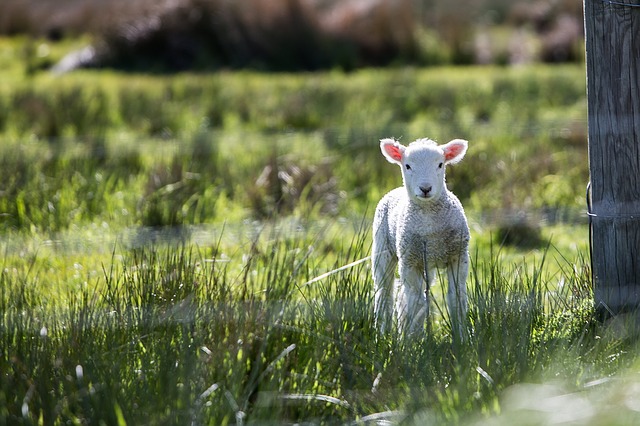
Label: pecora